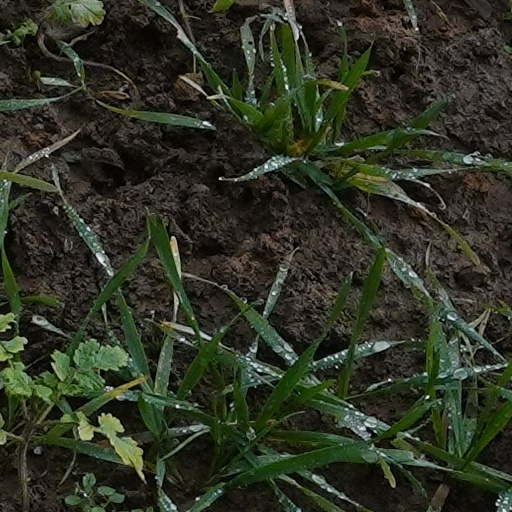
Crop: wheat